Sacred Ground (film)

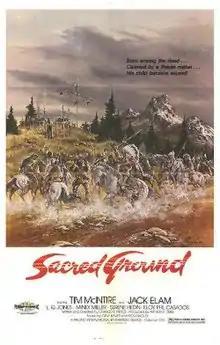
Theatrical release poster

Sacred Ground is a 1983 American Western film directed by Charles B. Pierce and starring Tim McIntire, L. Q. Jones and Jack Elam. The film was shot in several outdoor locations in Oregon.